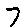
Label: 7